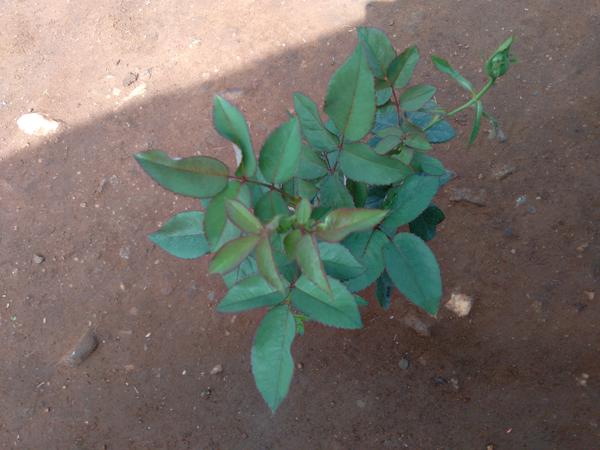
Plant: Rose